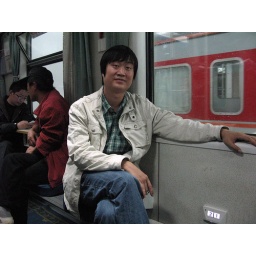
Jun in the train from Hainan to Guangzhou - the only train I know that goes inside a boad to cross the sea